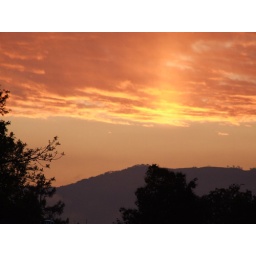
red sky in the morning....sailors take warning.